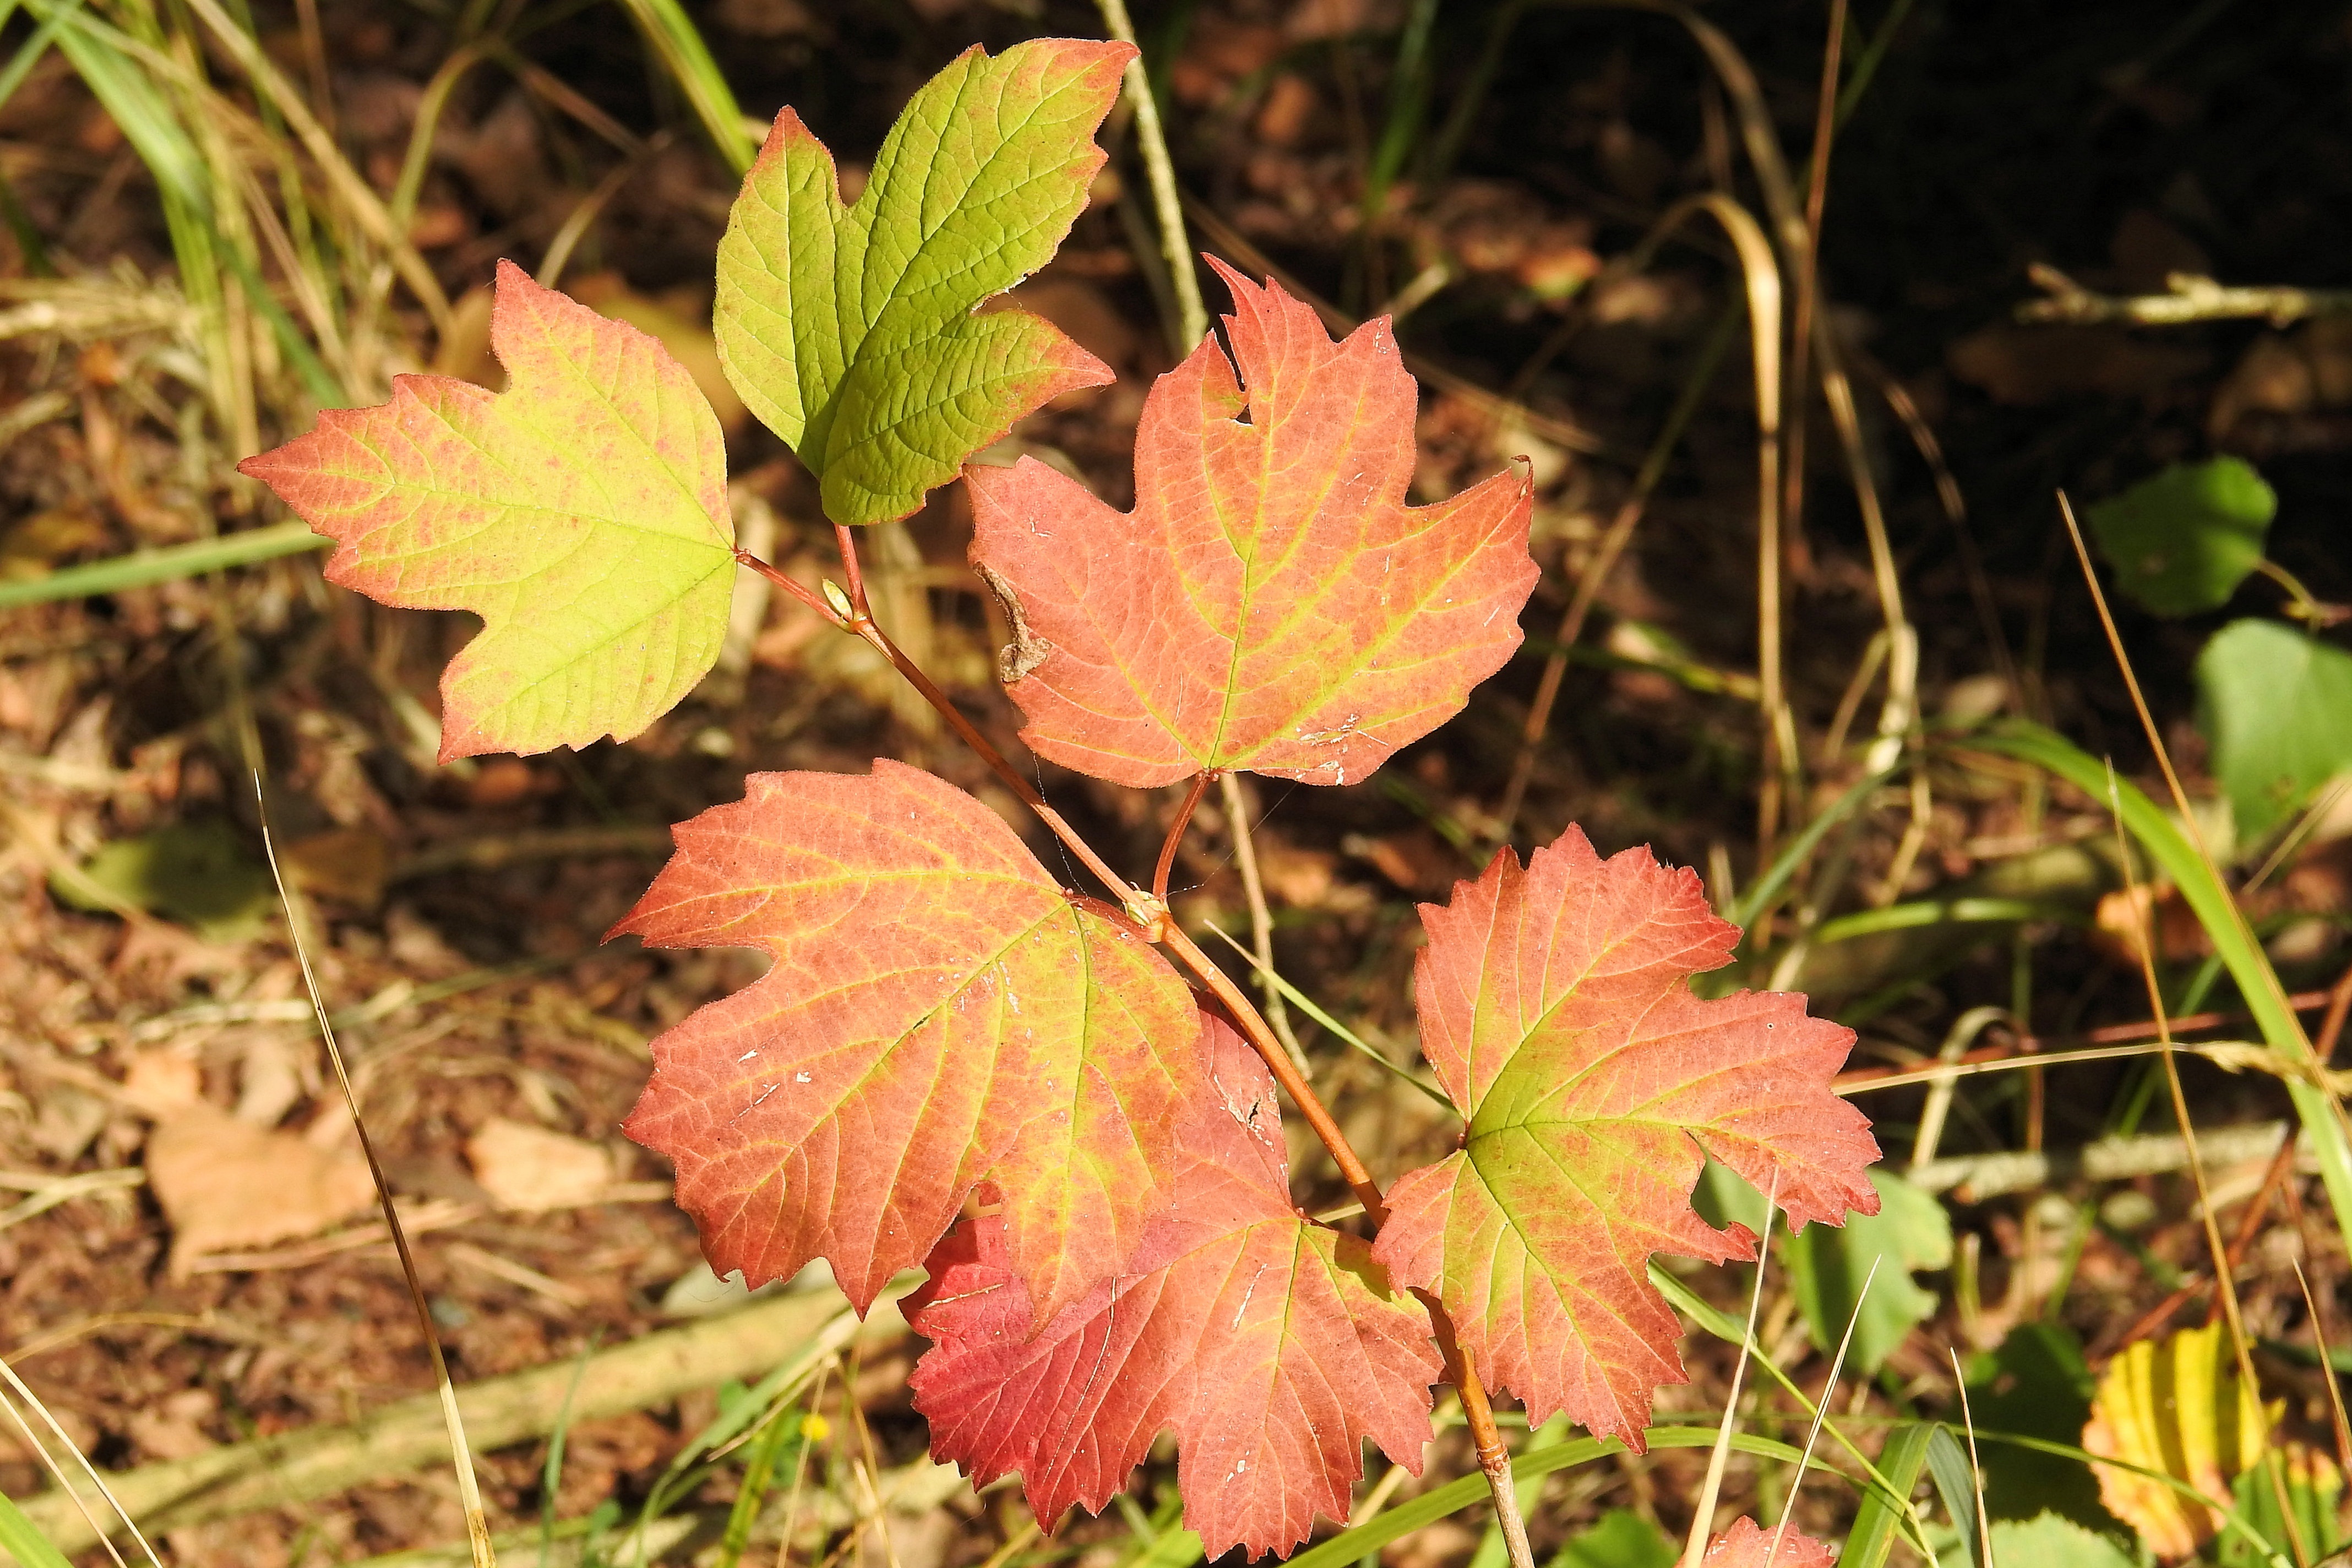
tree, plant, leaf, flower, produce, autumn, botany, colorful, flora, season, maple tree, autumn mood, emerge, leaves, shrub, deciduous, fall foliage, autumn colours, colorful leaves, flowering plant, annual plant, woody plant, land plant